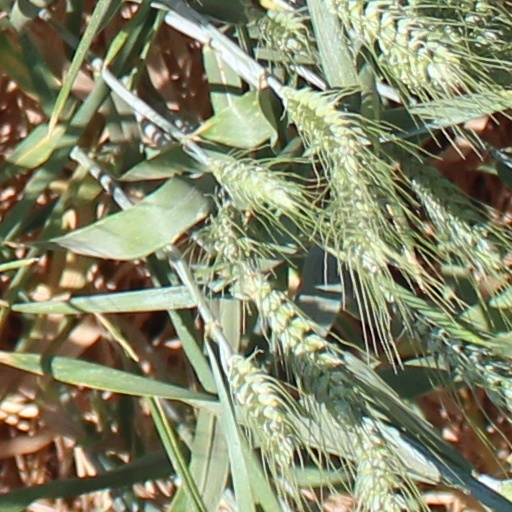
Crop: wheat